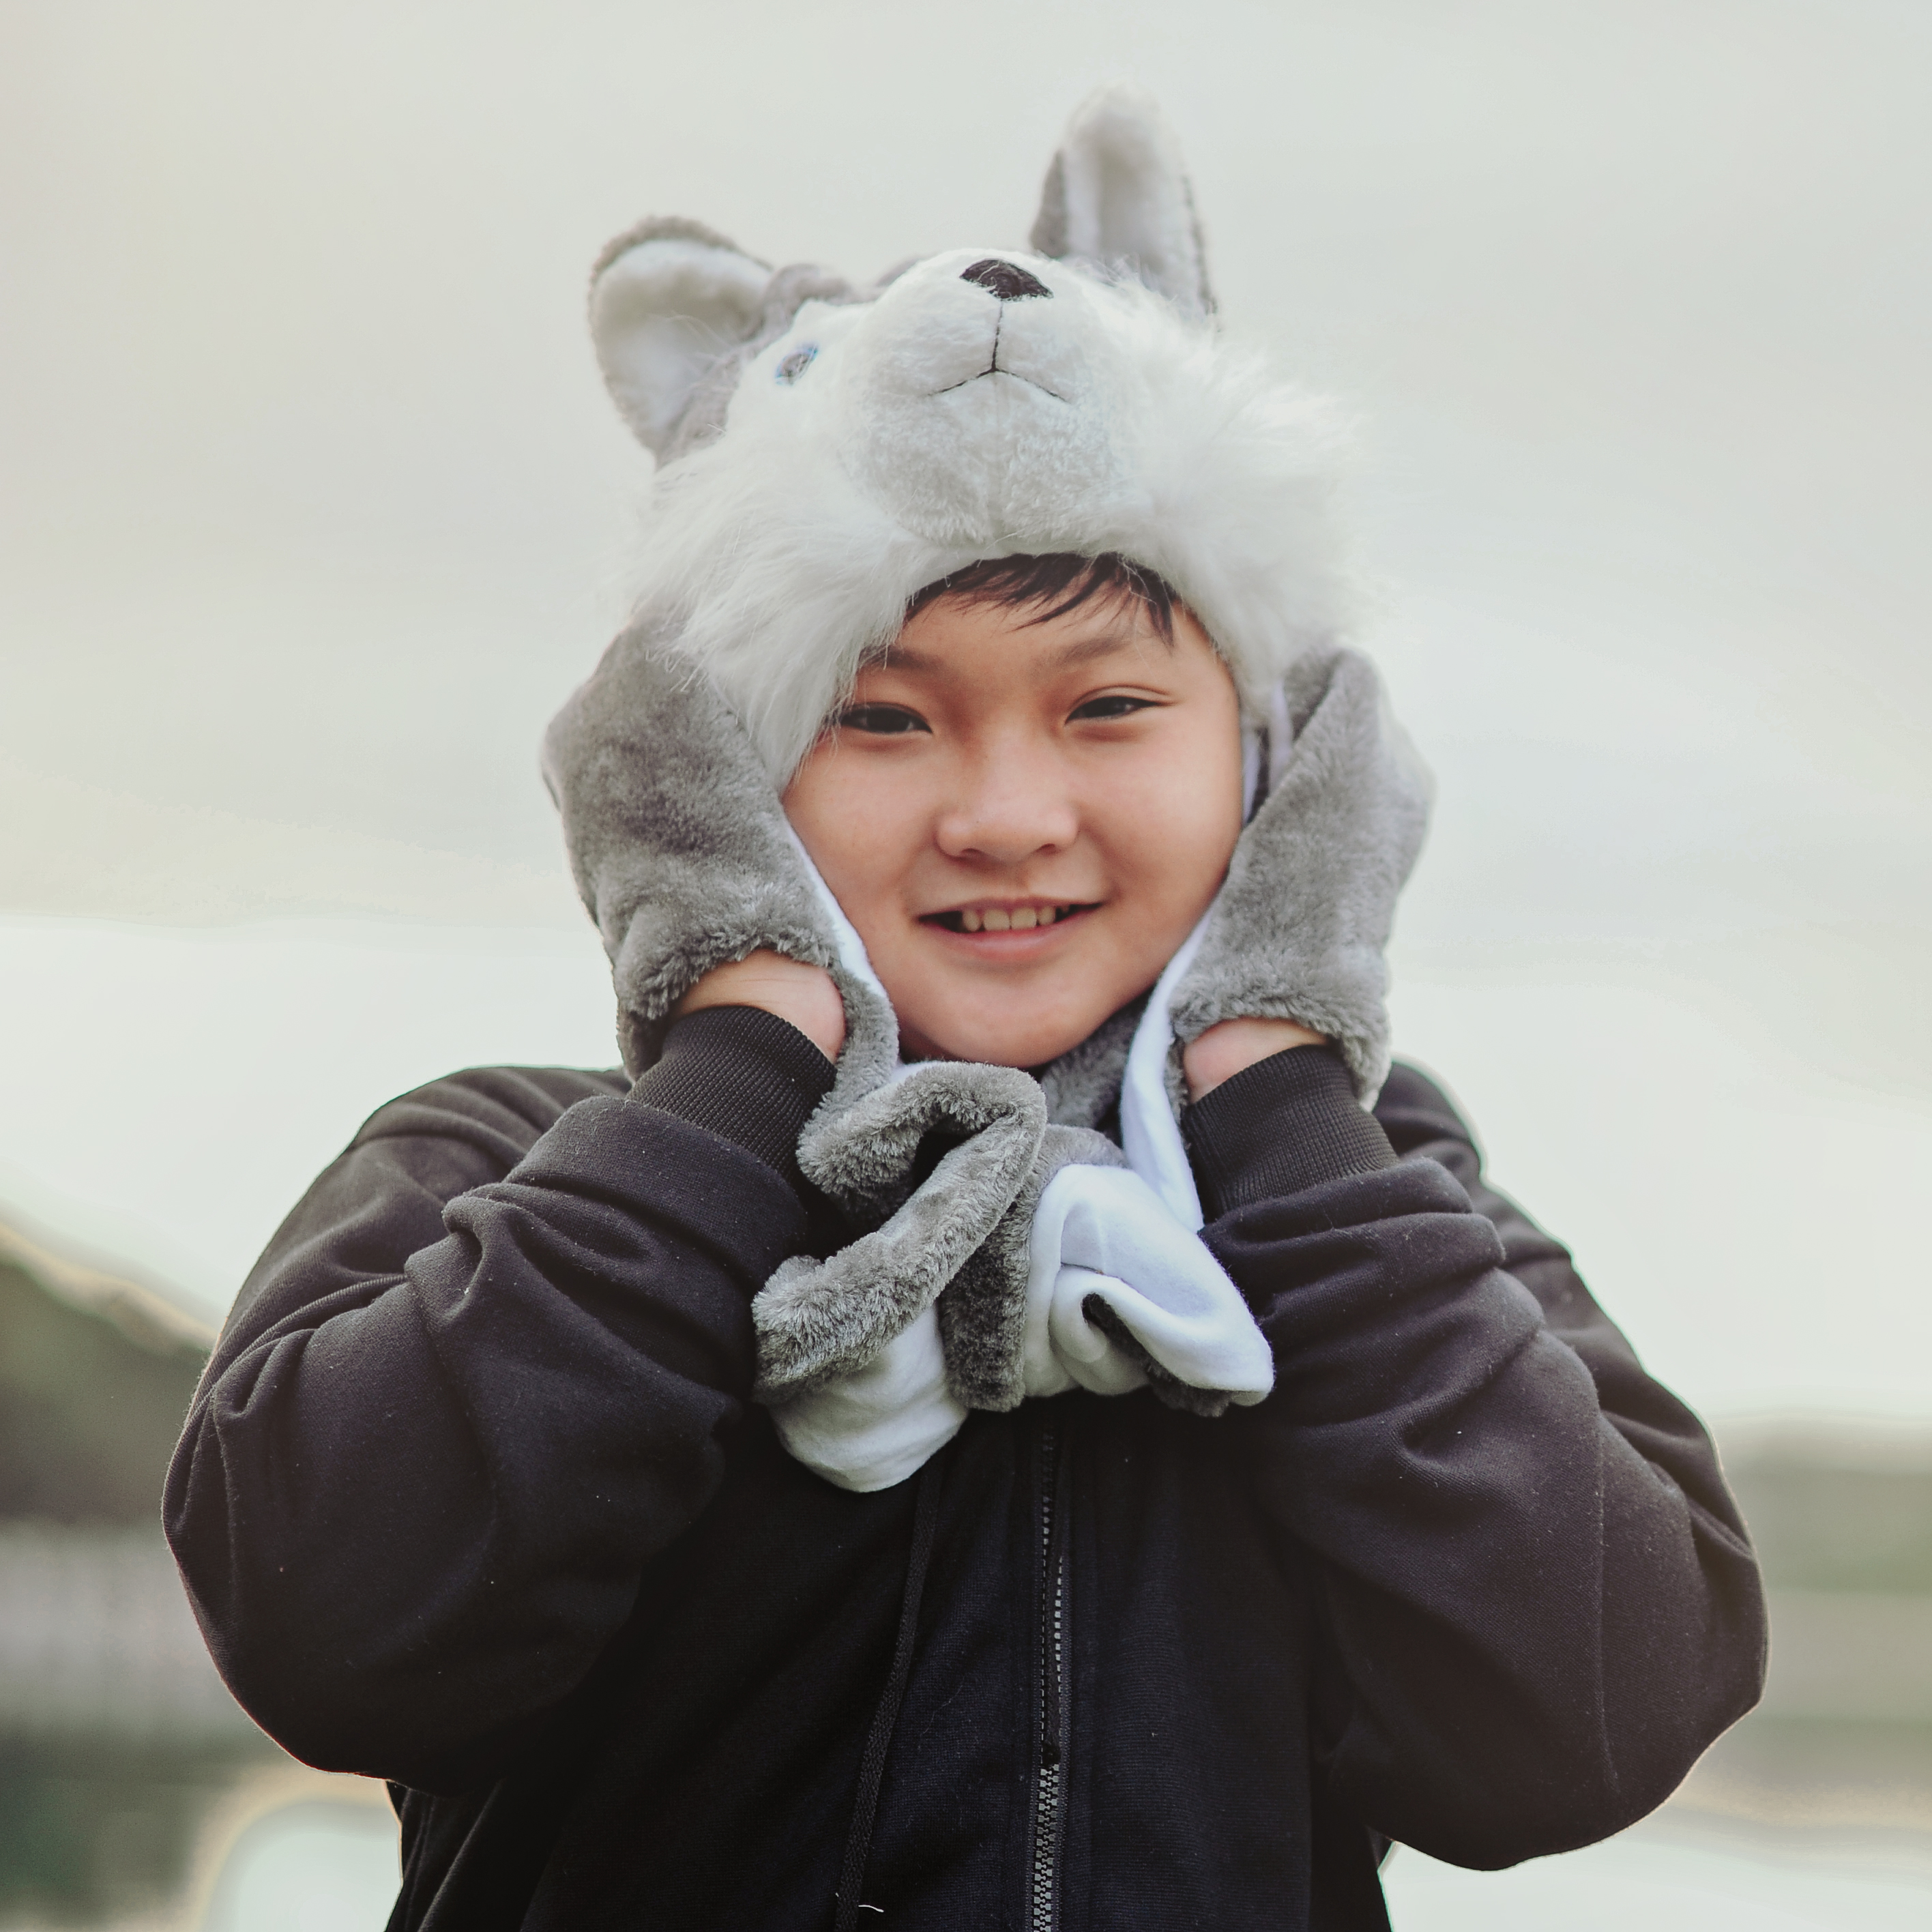
beautiful, awesome, amazing, love, happy, color, sad, facial expression, fur clothing, mammal, fur, headgear, child, outerwear, winter, smile, ear, textile, fun, glove, neck, toddler, girl, portrait photography